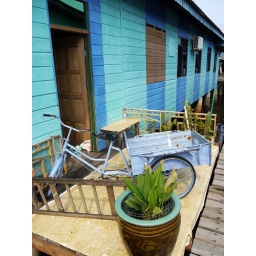
Colourful houses at one of the water villages in Bandar Seri Begawan, Brunei